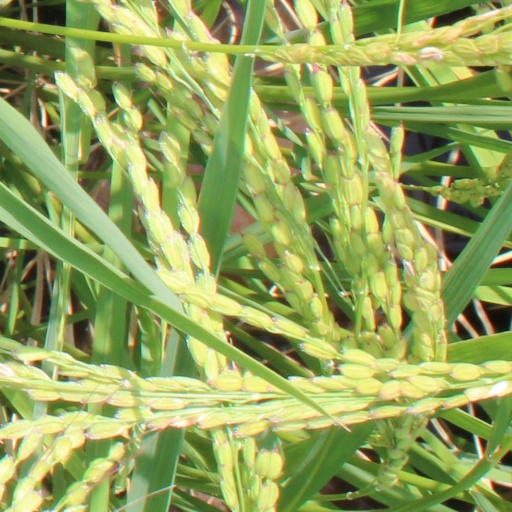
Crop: rice